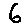
Label: 6